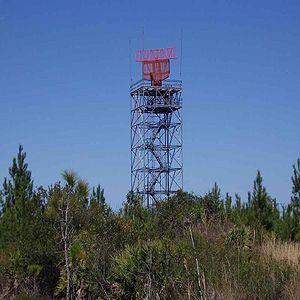
L'aéroport international de Daytona Beach est un aéroport situé à 5 km au sud-ouest de Daytona Beach, à côté du Daytona International Speedway, dans le comté de Volusia, Floride, États-unis. L'aéroport dispose de 3 pistes, un terminal domestique doté de six portes, et un terminal international. Daytona Beach est le siège de Embry-Riddle Aeronautical University.